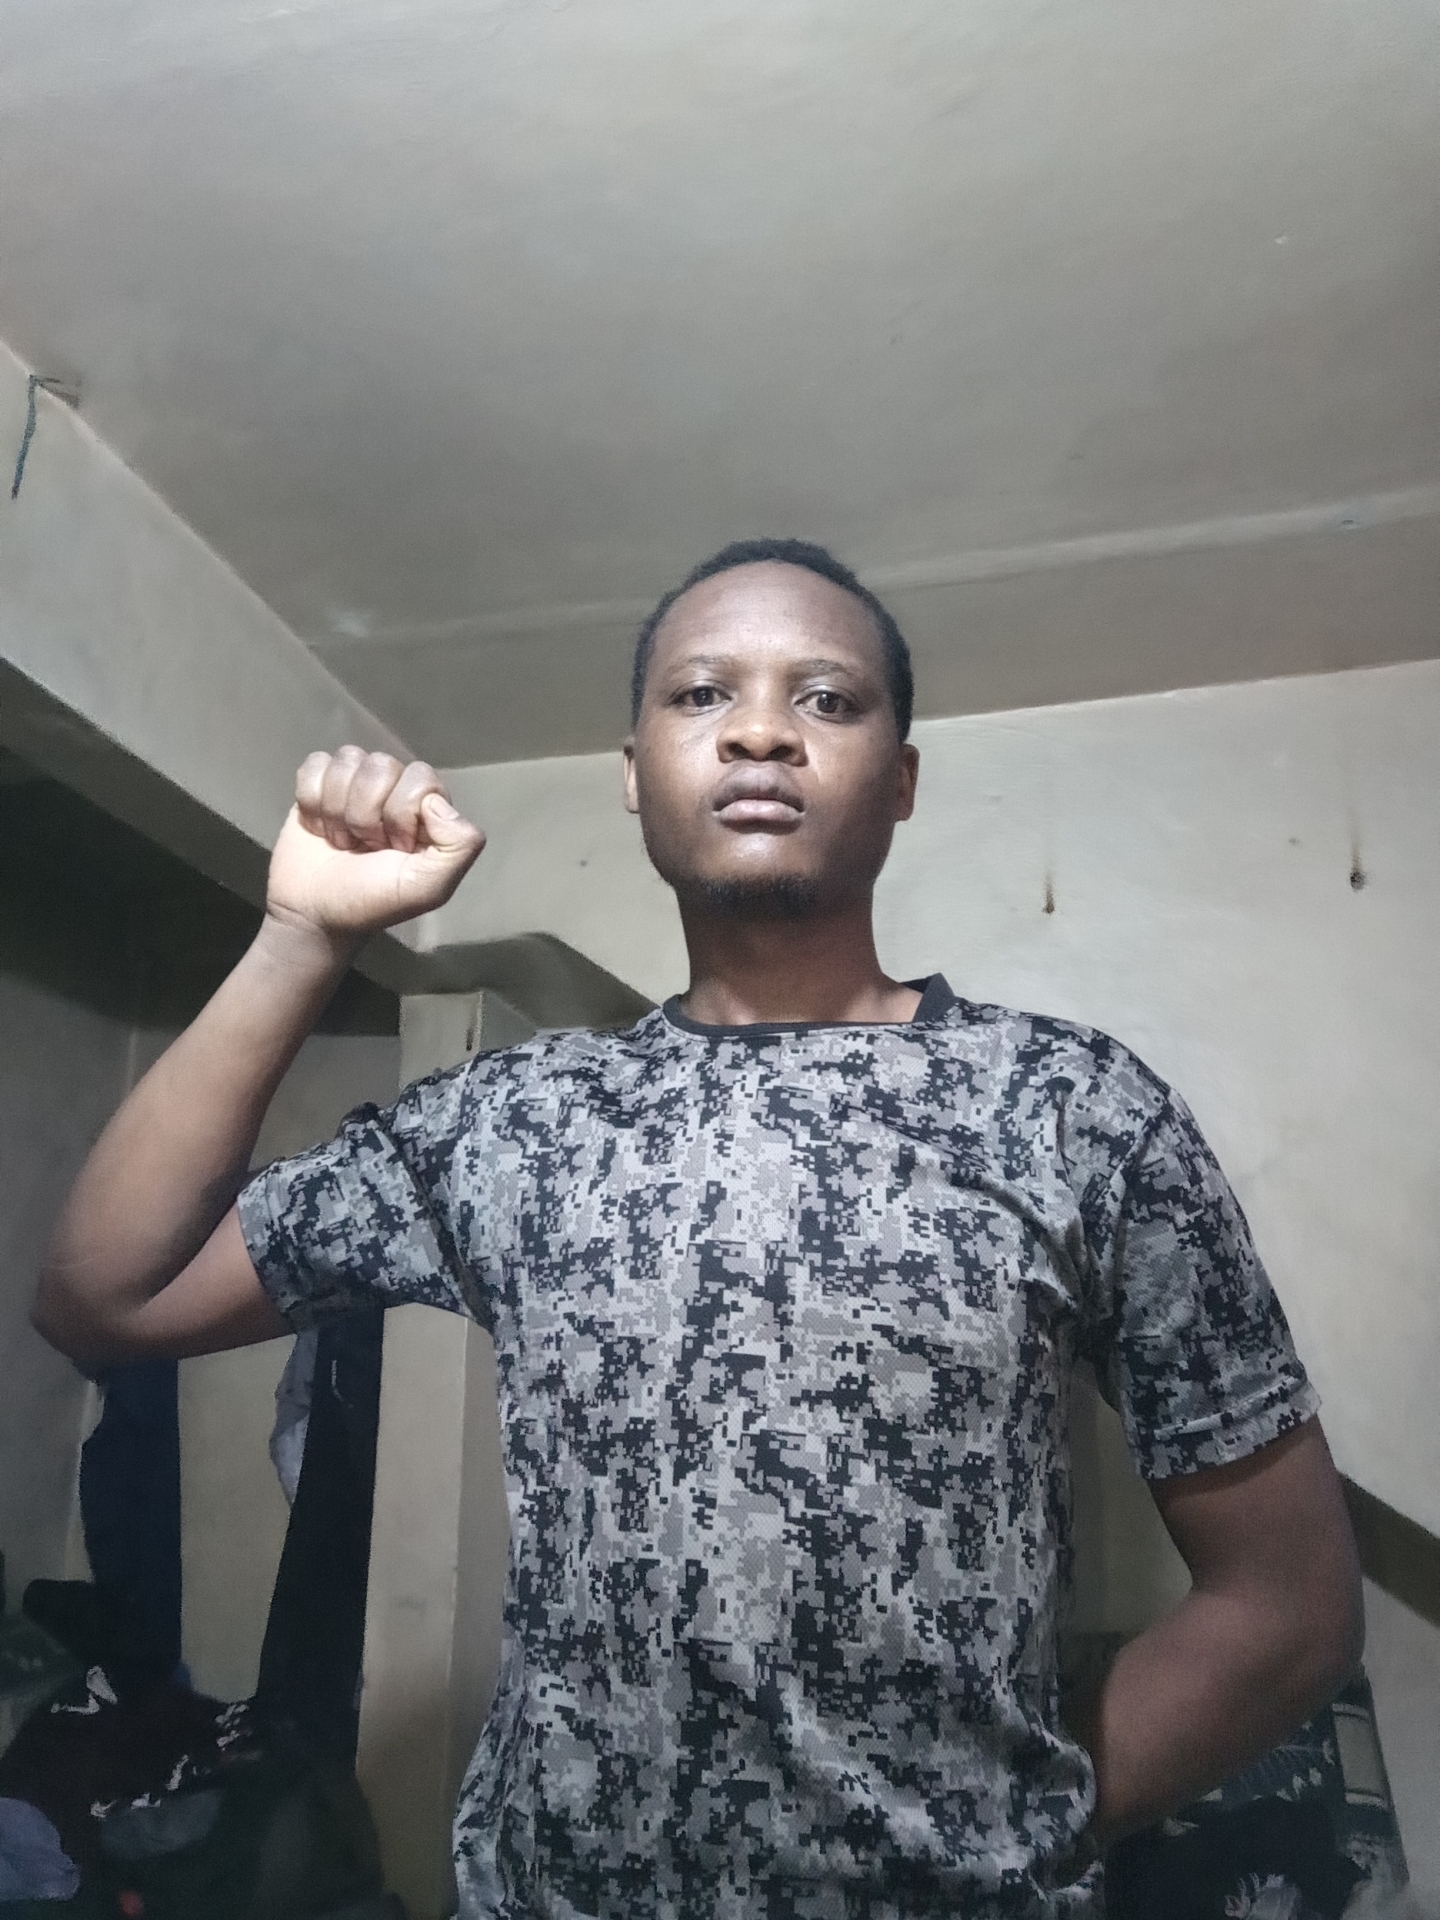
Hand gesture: fist